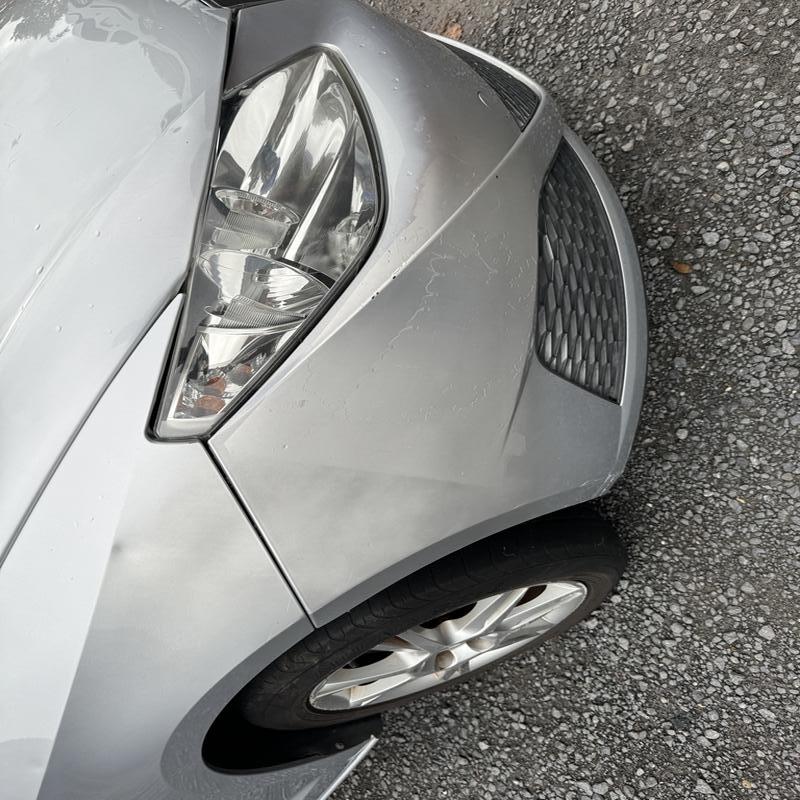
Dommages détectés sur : pare-choc avant, feu avant droit, aile avant droite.
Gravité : majeur